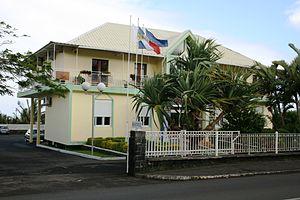
Vue de l'hôtel de ville de Saint-Philippe de La Réunion.
Les élections municipales de 2020 à La Réunion visent à élire les conseils municipaux des vingt-quatre communes de La Réunion, ainsi que les conseils communautaires des cinq intercommunalités.
Saint-Philippe est une commune française, située dans le sud-est du département et de la région de La Réunion.